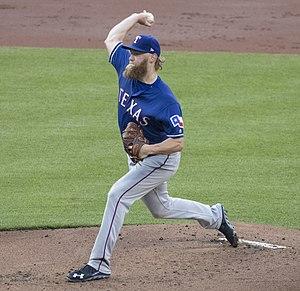
Andrew Burton Cashner est un lanceur droitier de baseball évoluant en Ligue majeure avec les Orioles de Baltimore.